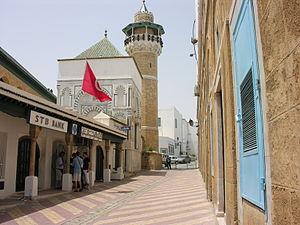
Le souk El Bchamakiya est un ancien souk de la médina de Tunis spécialisé dans la vente des bechmak.
Cet article recense les mosquées de Tunis, en Tunisie, les principales étant situées dans la médina.
Les Turco-tunisiens, également connus sous le nom de Turcs de Tunisie ou de Turcs tunisiens, sont les Tunisiens descendants des Turcs et janissaires ottomans qui formaient un groupe en Tunisie.
La mosquée Youssef Dey, également appelée mosquée Sidi Youssef, est la première mosquée de rite hanéfite de Tunis.
L'hôpital Aziza Othmana est un établissement universitaire de santé publique situé sur la place de la Kasbah à Tunis en Tunisie.
Tunis est la ville la plus peuplée et la capitale de la Tunisie. Elle est aussi le chef-lieu du gouvernorat du même nom depuis sa création en 1956. Située au nord du pays, au fond du golfe de Tunis dont elle est séparée par le lac de Tunis, la cité s'étend sur la plaine côtière et les collines avoisinantes. Son cœur historique est la médina, inscrite au patrimoine mondial de l'Unesco.